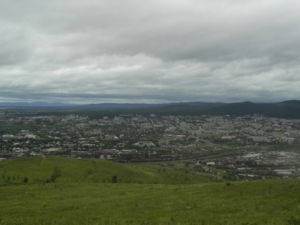
Transbajkal
Byen Tjita i Transbajkal
Transbajkal eller Daurien er et bjergområde øst for Bajkalsøen i det sydøstlige Sibirien i Rusland.